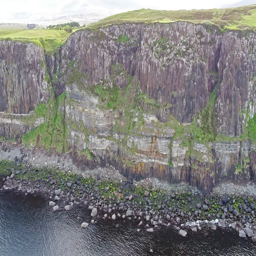
cinematic aerial shot of the dramatic coastline at the cliffs close to the famous waterfall